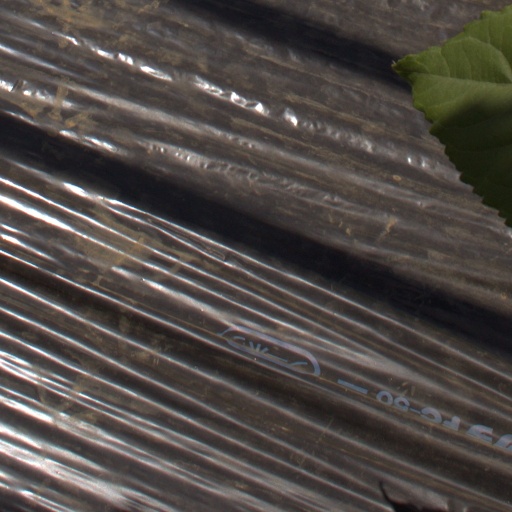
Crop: Jerusalem artichoke